Nicolò Zanon

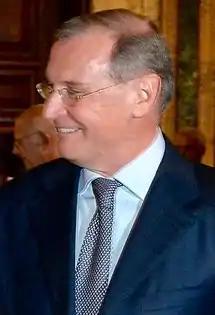

Nicolò Zanon (born 27 March 1961) is an Italian judge and law professor. He has been Judge of the Constitutional Court of Italy from 11 November 2014 to 11 November 2023. Previously he was a law professor at the University of Milan.